Indigo (Chris Brown album)

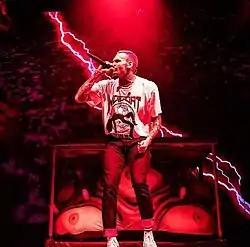
Brown performing "Burgundy" during his "Indigoat Tour"

On June 10, 2019, Chris Brown announced an official headlining concert tour where he performed the album throughout United States, titled "Indigoat Tour". The tour began on August 20 in Portland, Oregon, at Moda Center, and ended on October 19 in Anaheim, California, at the Honda Center. The opening acts for the tour were Tory Lanez, Ty Dolla $ign, Joyner Lucas and Yella Beezy.